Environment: real
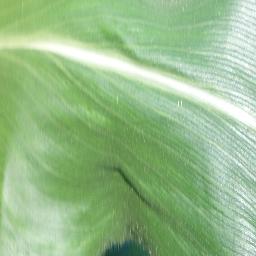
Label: healthy